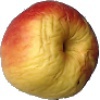
Label: Apple Red Yellow 1